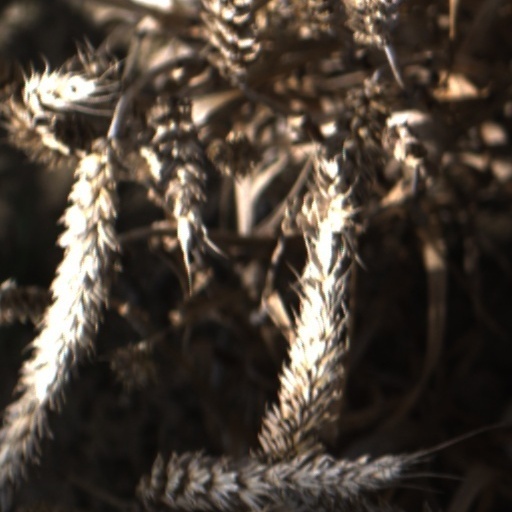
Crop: wheat